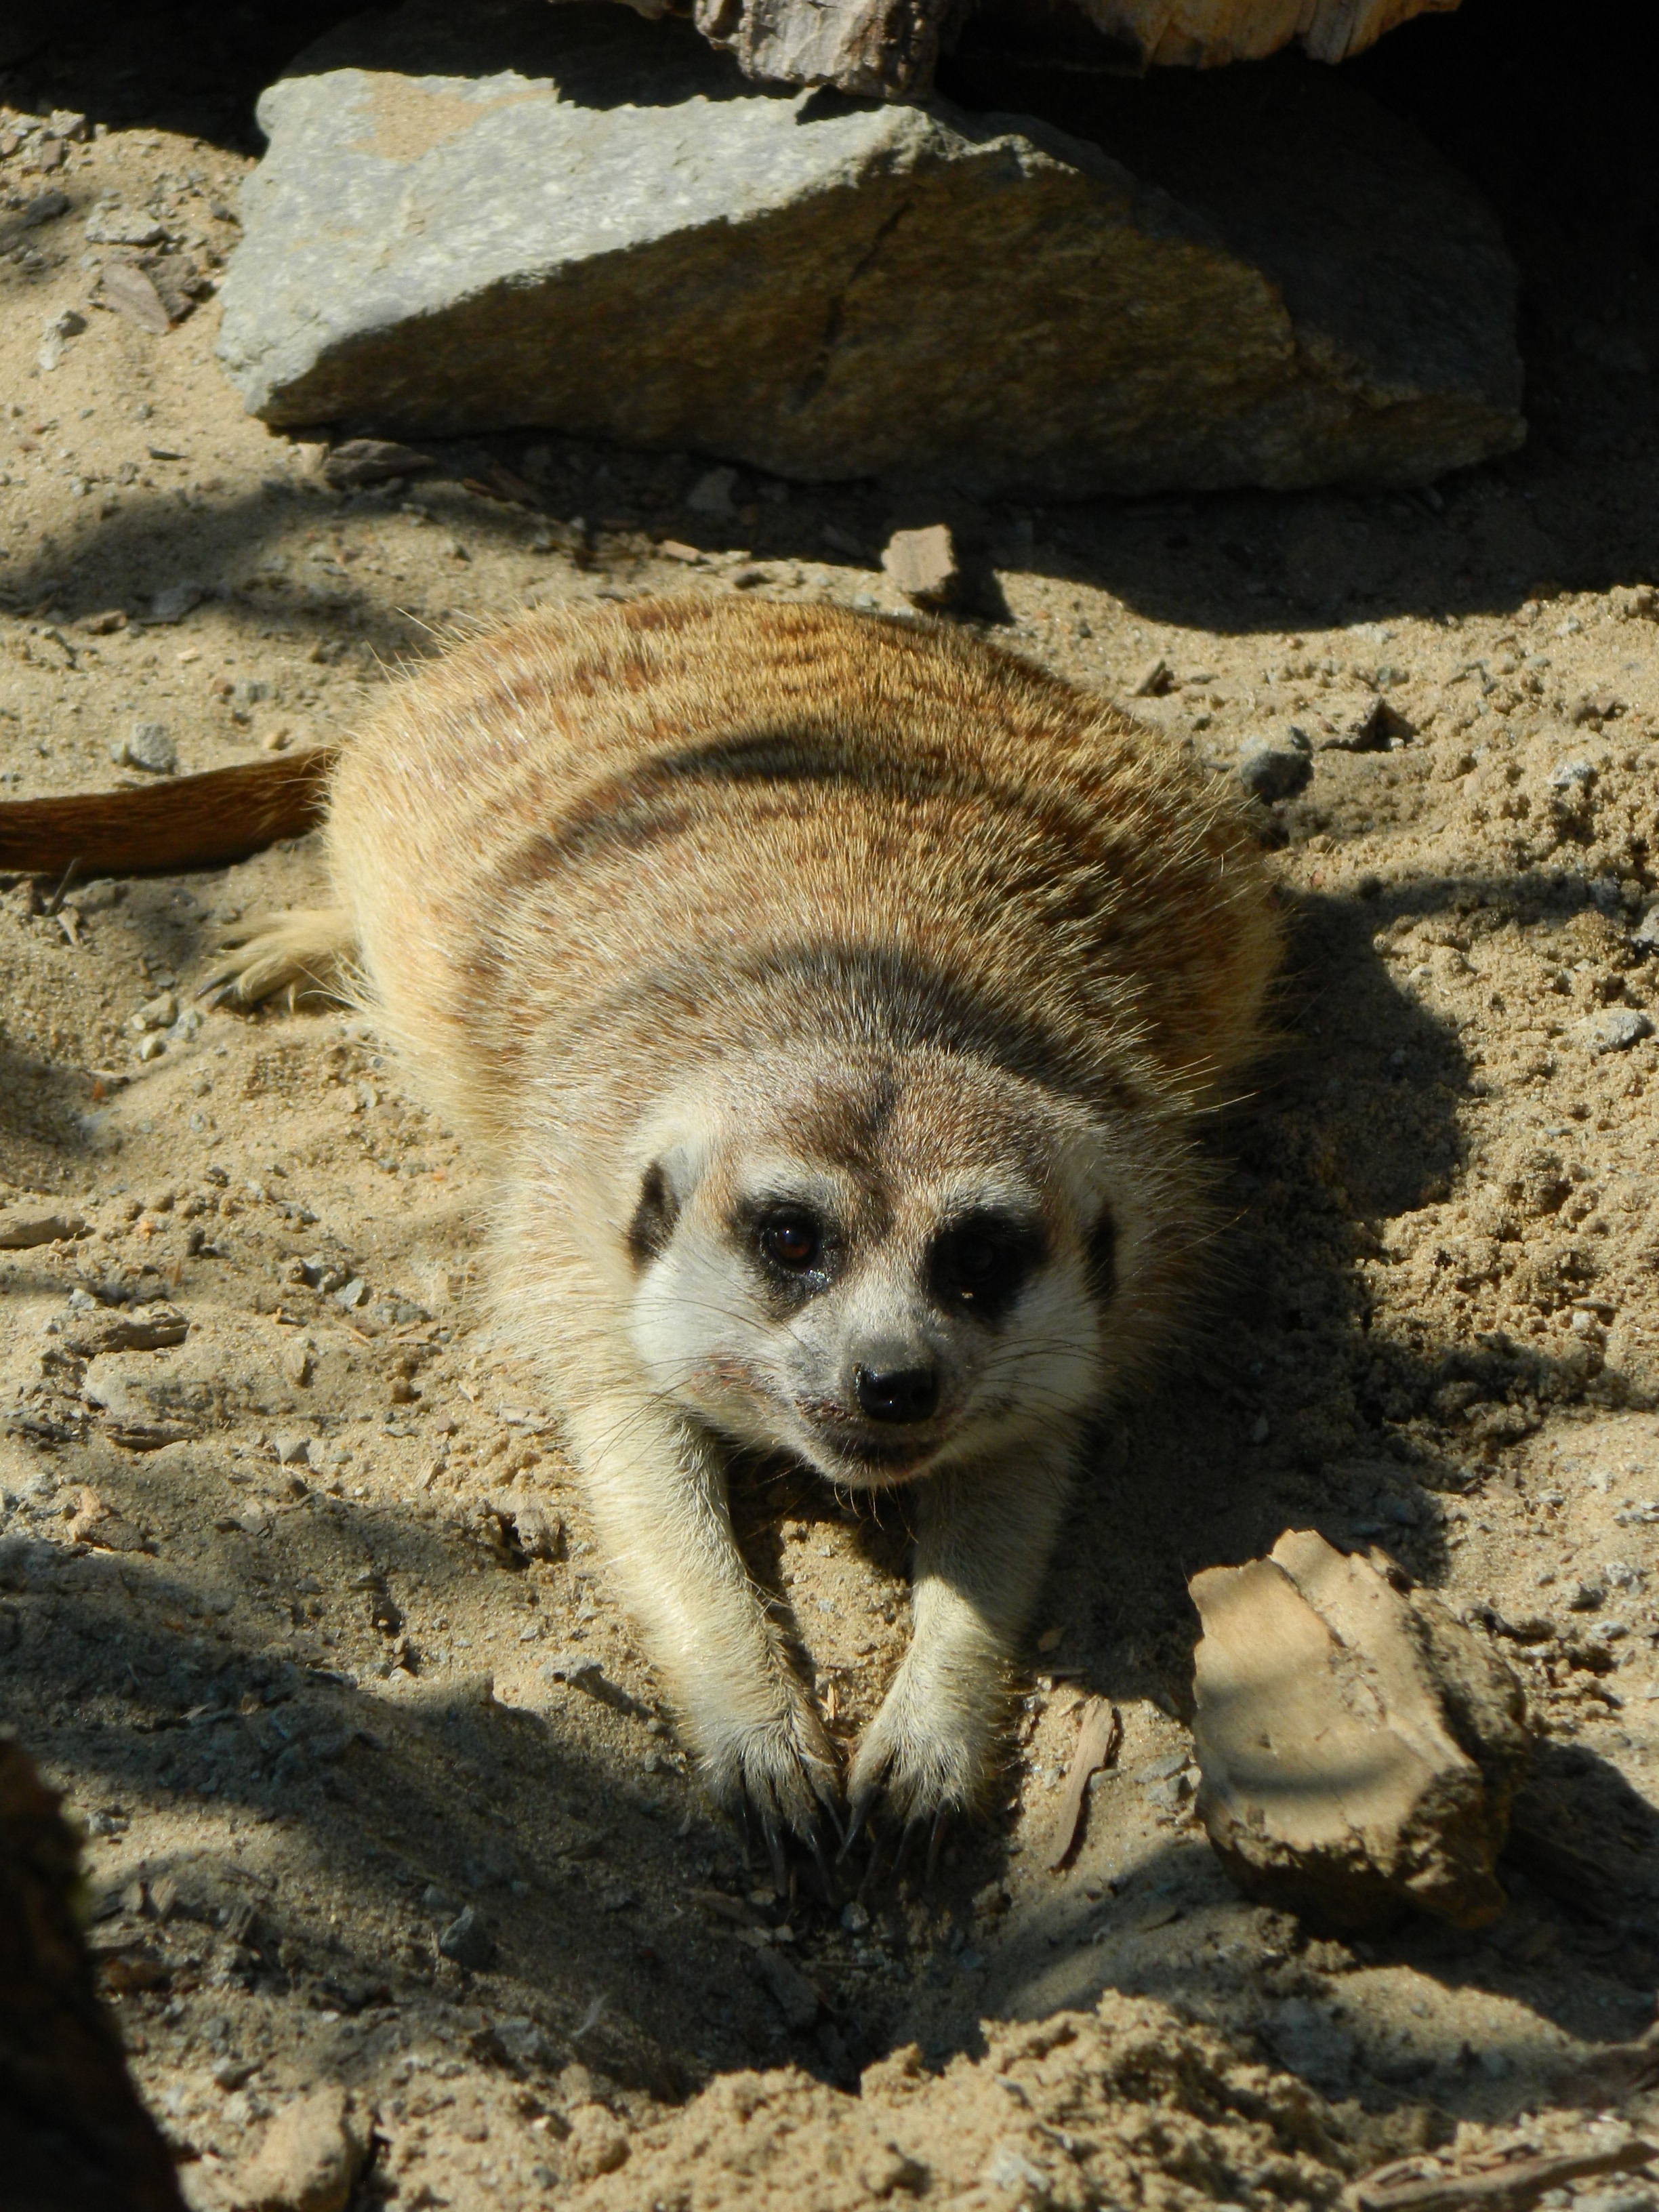
game, animal, wildlife, zoo, mammal, fauna, vertebrate, observer, meerkat, curious, mongoose, visit, the zoo